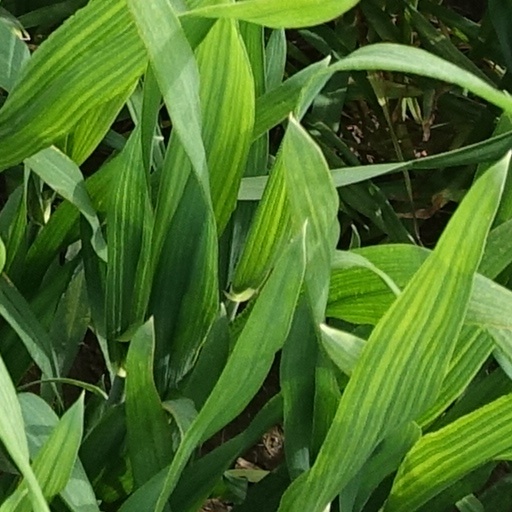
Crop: wheat